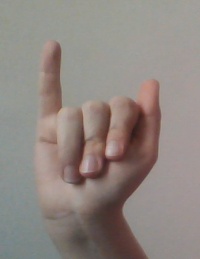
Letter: meem